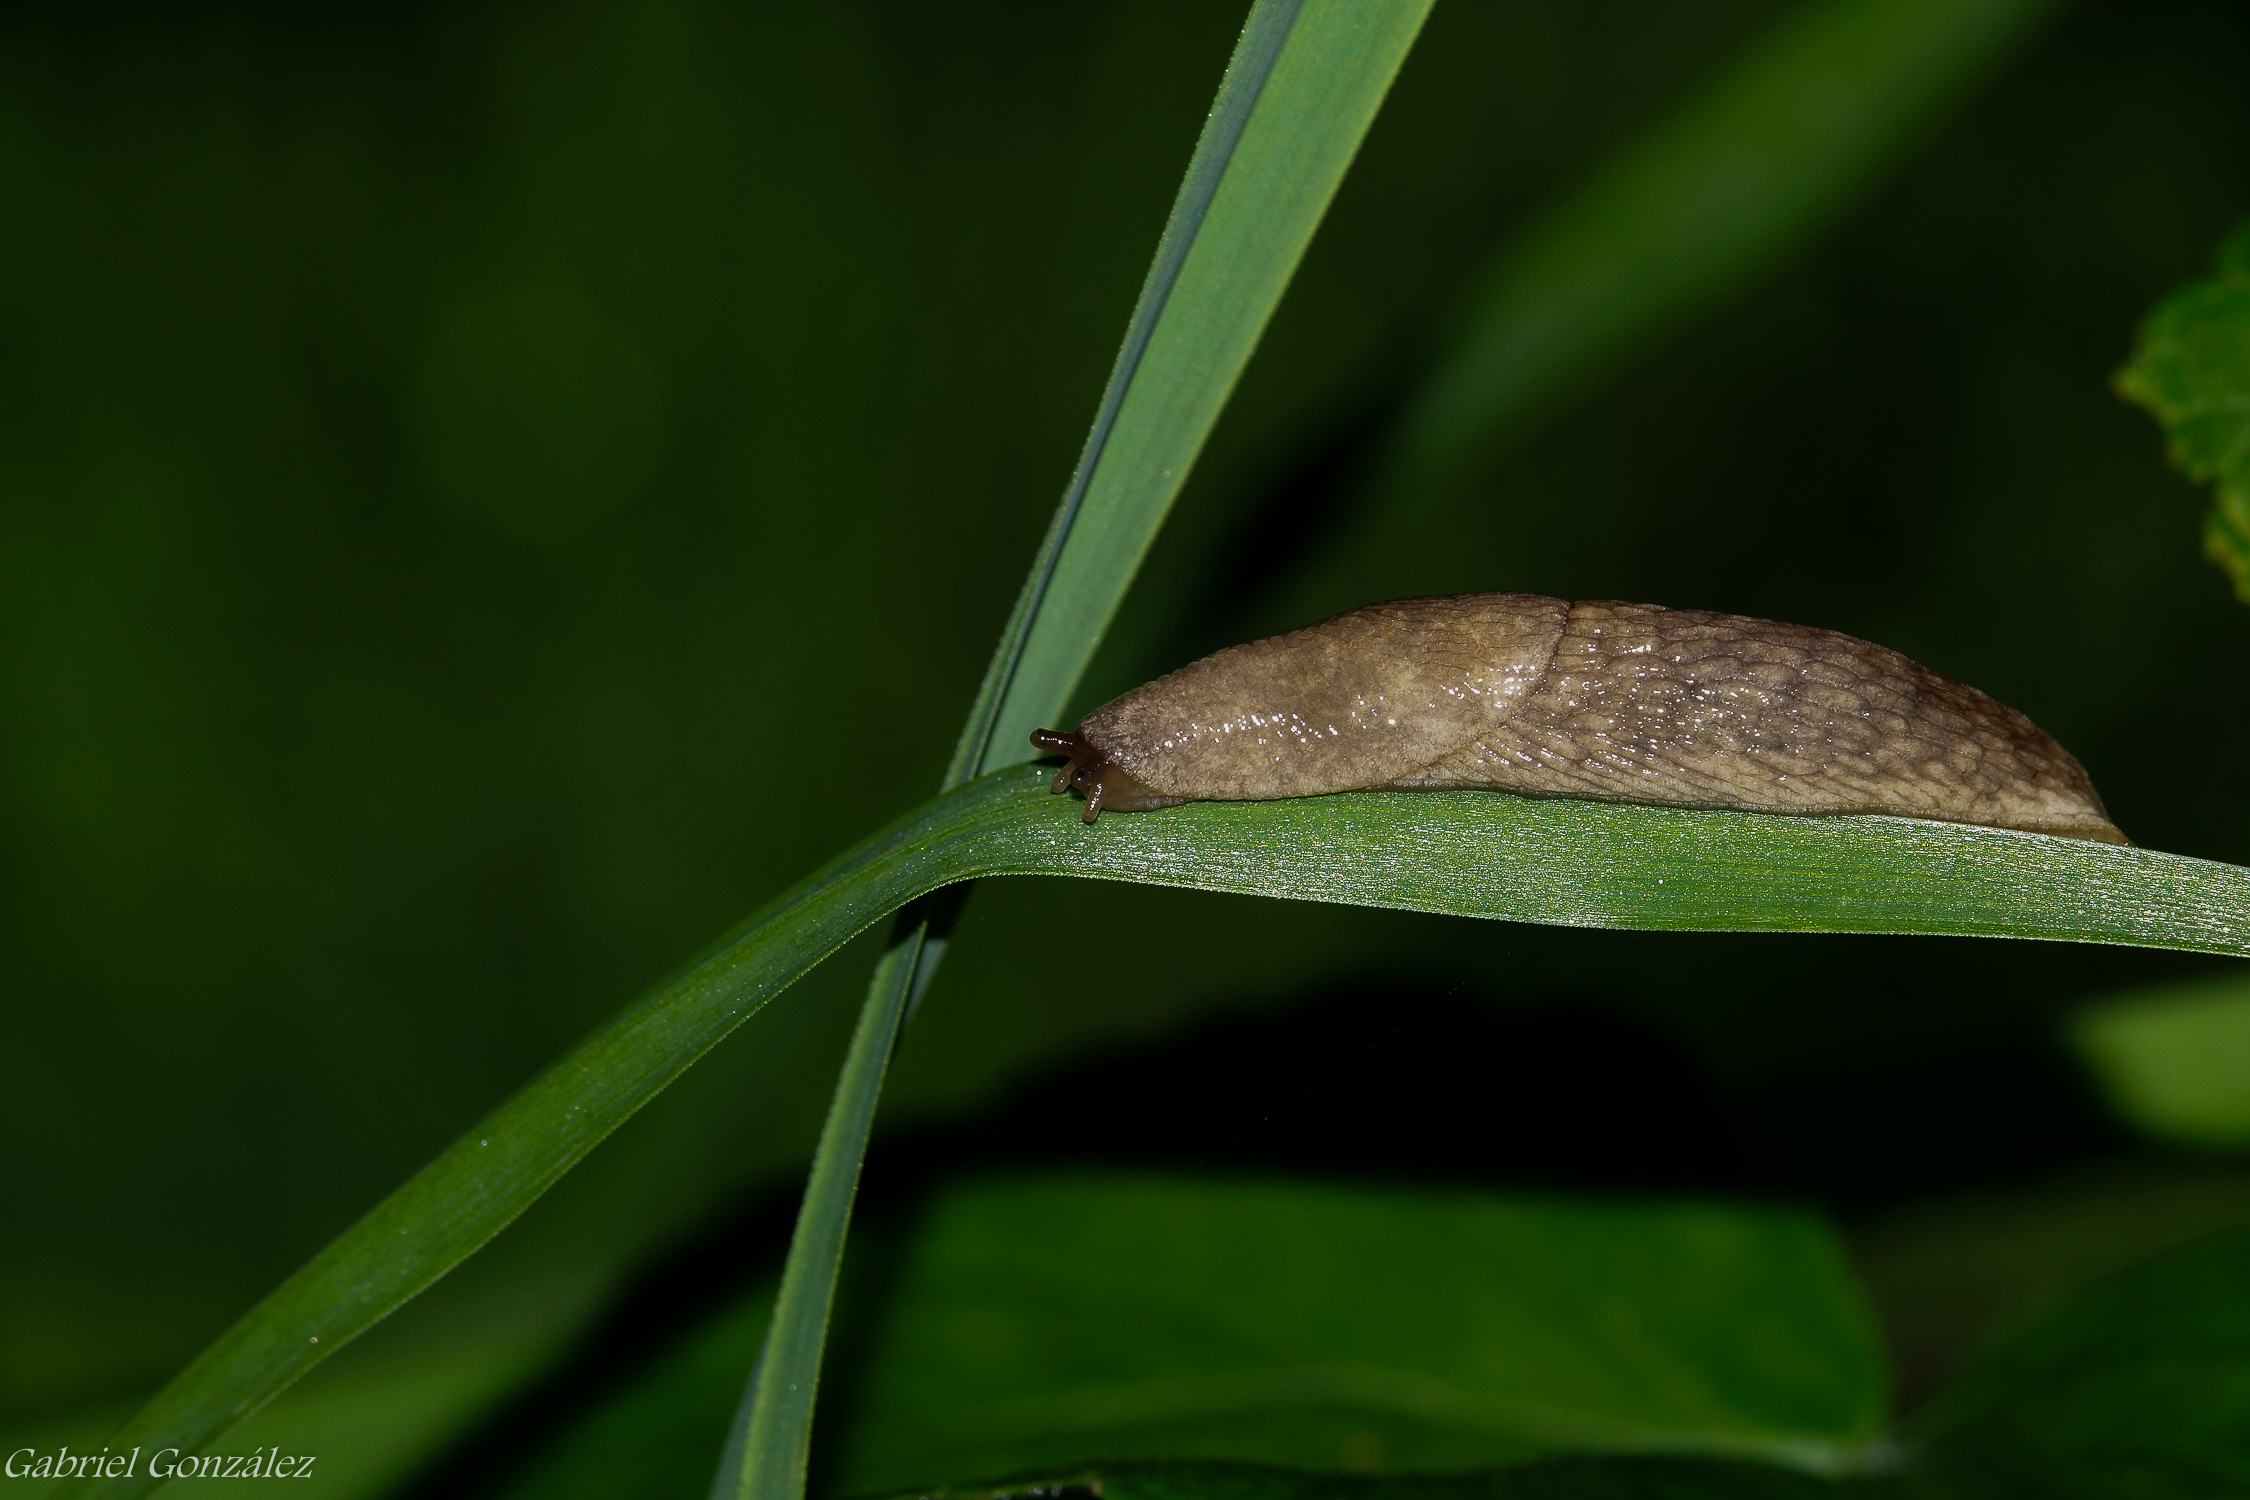
nature, grass, branch, plant, leaf, flower, green, insect, botany, flora, fauna, invertebrate, close up, macro photography, fdsflickrtoys, grass family, plant stem